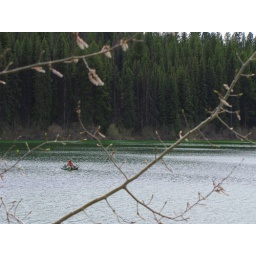
The fish were jumping all around this fellow and sticking out their tongues at him I think. :-)